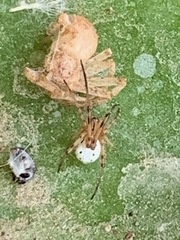
Species: Lactrodectus_hesperus